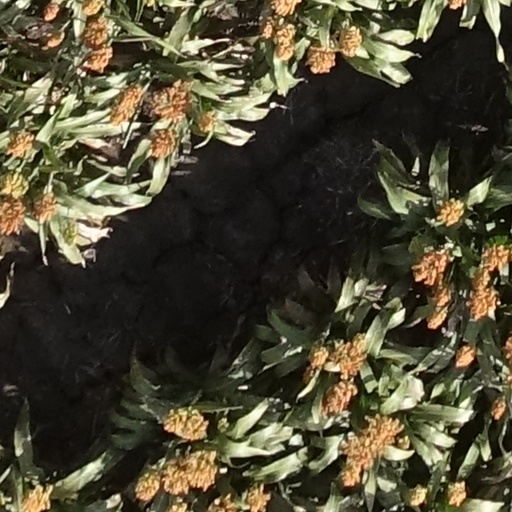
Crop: sorghum